Chinese numismatic charm

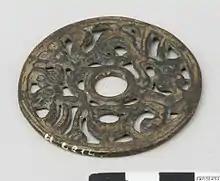
An Open-work charm on display at the Museum of Ethnography, Sweden.

Vault Protector coins (Traditional Chinese: 鎮庫錢; Simplified Chinese: 镇库钱; Pinyin: "zhèn kù qián") were a type of coin created by Chinese mints. These coins were significantly larger, heavier and thicker than regular cash coins and were well-made as they were designed to occupy a special place within the treasury of the mint. The treasury had a spirit hall for offerings to the gods of the Chinese pantheon, and Vault Protector coins would be hung with red silk and tassels for the Chinese God of Wealth. These coins were believed to have charm-like magical powers that would protect the vault while bringing wealth and fortune to the treasury.